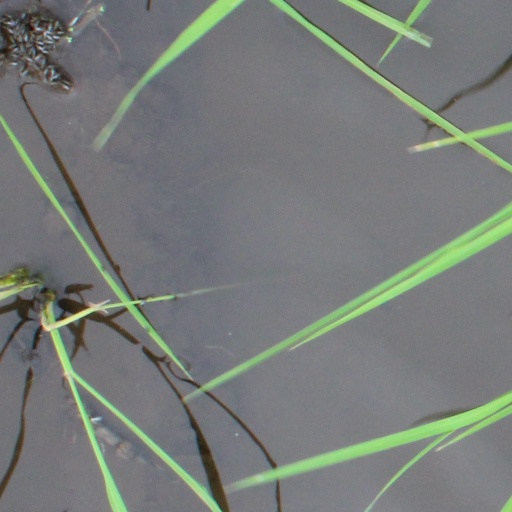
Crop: rice